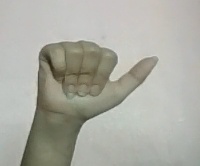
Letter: dhad